Bureau of International Narcotics and Law Enforcement Affairs

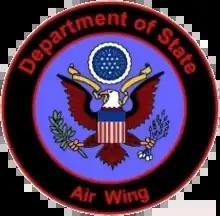

The Bureau of International Narcotics and Law Enforcement Affairs (INL) is an agency that reports to the Under Secretary of State for Arms Control and International Security within the United States Department of State. Under the umbrella of its general mission of developing policies and programs to combat international narcotics and crime, INL plays an important role in the training of partner nation security forces.